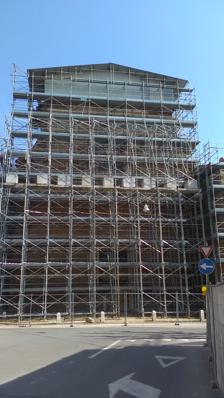
Building: Church of Gesù, Mirandola
Country: Italy
Year built: 1689
Church building in Mirandola, Italy Church of Jesus in 2016 The Church of the Gesù is a Baroque style, Roman Catholic church on via Montanari, in the town of Mirandola , Province of Modena , Region of Emilia Romagna , Italy. History This church, originally staffed by the Jesuit order, was commissioned by Alessandro I Pico when he was invested as Duke, and construction began in 1621 and completed in 1689. The facade remains incomplete and presents a simple brick front. The interior however has elaborate baroque decoration in its single nave. The interiors include an almost Churrigueresque wooden altar and pulpit. The main altar also has a polychrome marble altarpiece of the Circumcision by Innocenzo Monti . By the late 18th century, the expulsion of the Jesuits from the duchy was followed soon after by the Napoleonic invasions. The convent became hospital in 19th century now houses the city library and archives and other offices. The church roof partially fell in after 2012 Northern Italy earthquakes and has been undergoing restoration. References